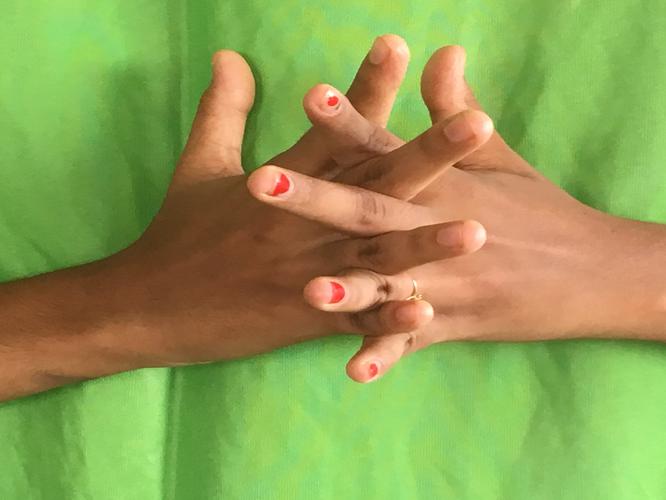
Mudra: Karkatta
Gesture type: double_hand